John P. Healey

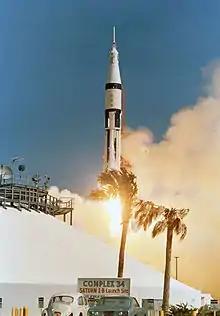
Apollo 7 launch

After the catastrophic launch pad fire that took the lives of Command Pilot Virgil I. "Gus" Grissom, Senior Pilot Ed White and Pilot Roger B. Chaffee in January 1967, Healey was recruited by Bill Bergen, President of North American Aviation Space Division, as the spacecraft manager for the redesign of the Apollo Command Module (November 1967).